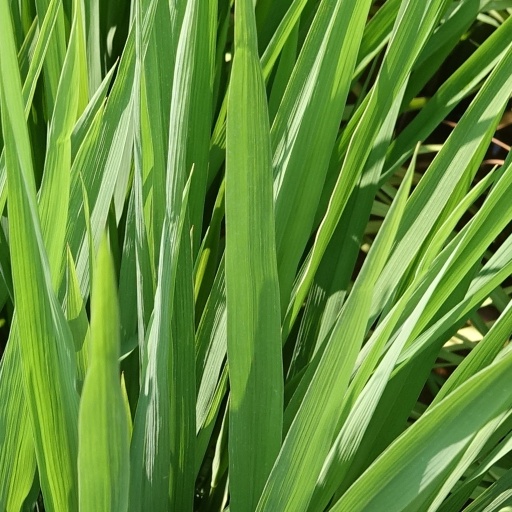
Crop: rice